Hōryū-ji

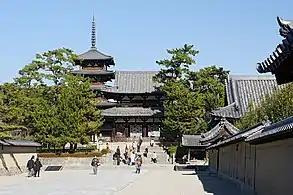
Shichidō garan

The temple was originally commissioned by Prince Shōtoku; at the time it was called Wakakusadera, a name that is still sometimes used. This first temple is believed to have been completed by 607. Hōryū-ji was dedicated to Yakushi Nyorai, the Buddha of healing and in honor of the prince's father. Excavations done in 1939 confirmed that Prince Shotoku's palace, the Ikaruga-no-miya, occupied the eastern part of the current temple complex, where the Tō-in sits today. Also discovered were the ruins of a temple complex which was southwest of the prince's palace and not completely within the present temple complex. The original temple, named by modern historians and archaeologists Wakakusa-garan, was lost, probably burned to the ground after being hit by lightning in 670. The temple was reconstructed but slightly reoriented in a northwest position, which is believed to have been completed by around 711. The temple was repaired and reassembled in the early twelfth century, in 1374, and 1603.